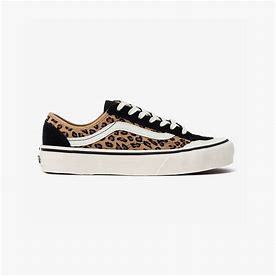
Brand: Vans
Model: Style 36 Decon Sf